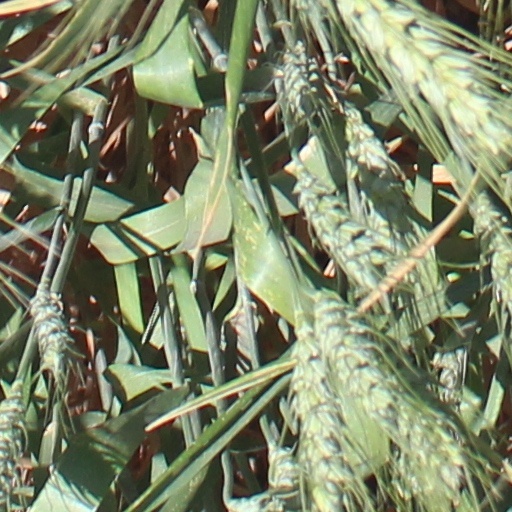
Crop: wheat